List of Empire ships (Si–Sy)

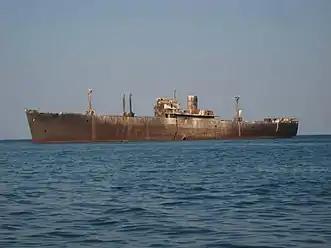
Wreck of "E Evangelia", former "Empire Strength"

"Empire Strength" was a refrigerated cargo ship that was built by Harland & Wolff Ltd, Belfast in 1942, being launched on 28 May and completed in December. Sold in 1946 to Blue Star Line Ltd and renamed "Saxon Star". Sold in 1961 to D L Street Ltd, Cardiff and renamed "Redbrook". Sold in 1965 to Hegif Compagnia Navigazione SA and renamed "E Evangelia". Operated under the management of H Embiricos, Greece. Ran aground on 15 October 1968 off Constanța, Romania and declared a constructive total loss. The wreck is now a tourist attraction in Costinești.